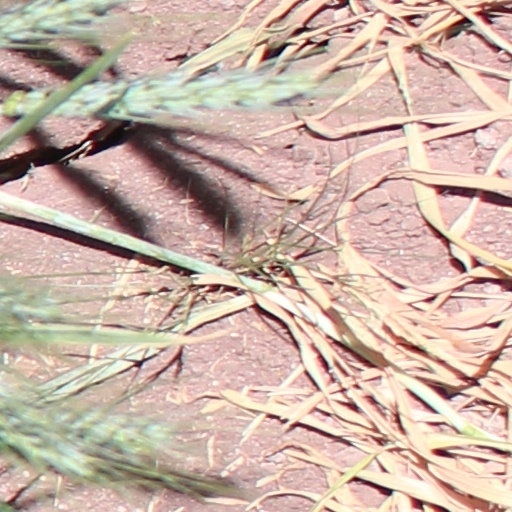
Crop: wheat